Asiatique

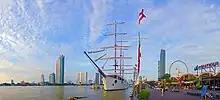
Asiatique The Riverfront with the Chao Phraya river and Sirimahanno ship

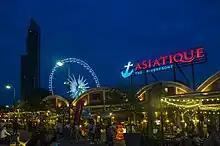
Asiatique - Riverfront at night

Asiatique is located on Charoen Krung Road in Bangkok's Bang Kho Laem District, facing the Chao Phraya River. It occupies 30 "rai" of land, with plans for future expansion to include a total of 72 "rai" of mixed-use development. The mall, featuring a historical theme from the period of King Chulalongkorn's reign (1868–1910), operates as an open-air night market. It features 1,500 shops and stalls and 40 restaurants, most of which are housed in the former warehouses. Other historical buildings and objects include an old sawmill and a World War II bomb shelter. There is a parking lot tram designed to look like a car from Bangkok's former tram system, and the site is decorated with bronze statues representing maritime activity.